Miss Ireland

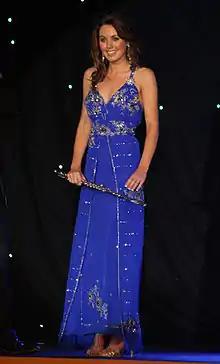
Miss Ireland 2008, Sinéad Noonan

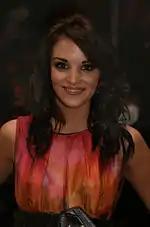
Miss Ireland 2007, Blathnaid McKenna

The first winner of Miss Ireland was Violet Nolan in 1947. The next winner, Eithne Dunne, came 5 years later in 1952. Thereafter there has been a winner every year except 2020, when the competition was cancelled due to the worldwide COVID-19 pandemic.